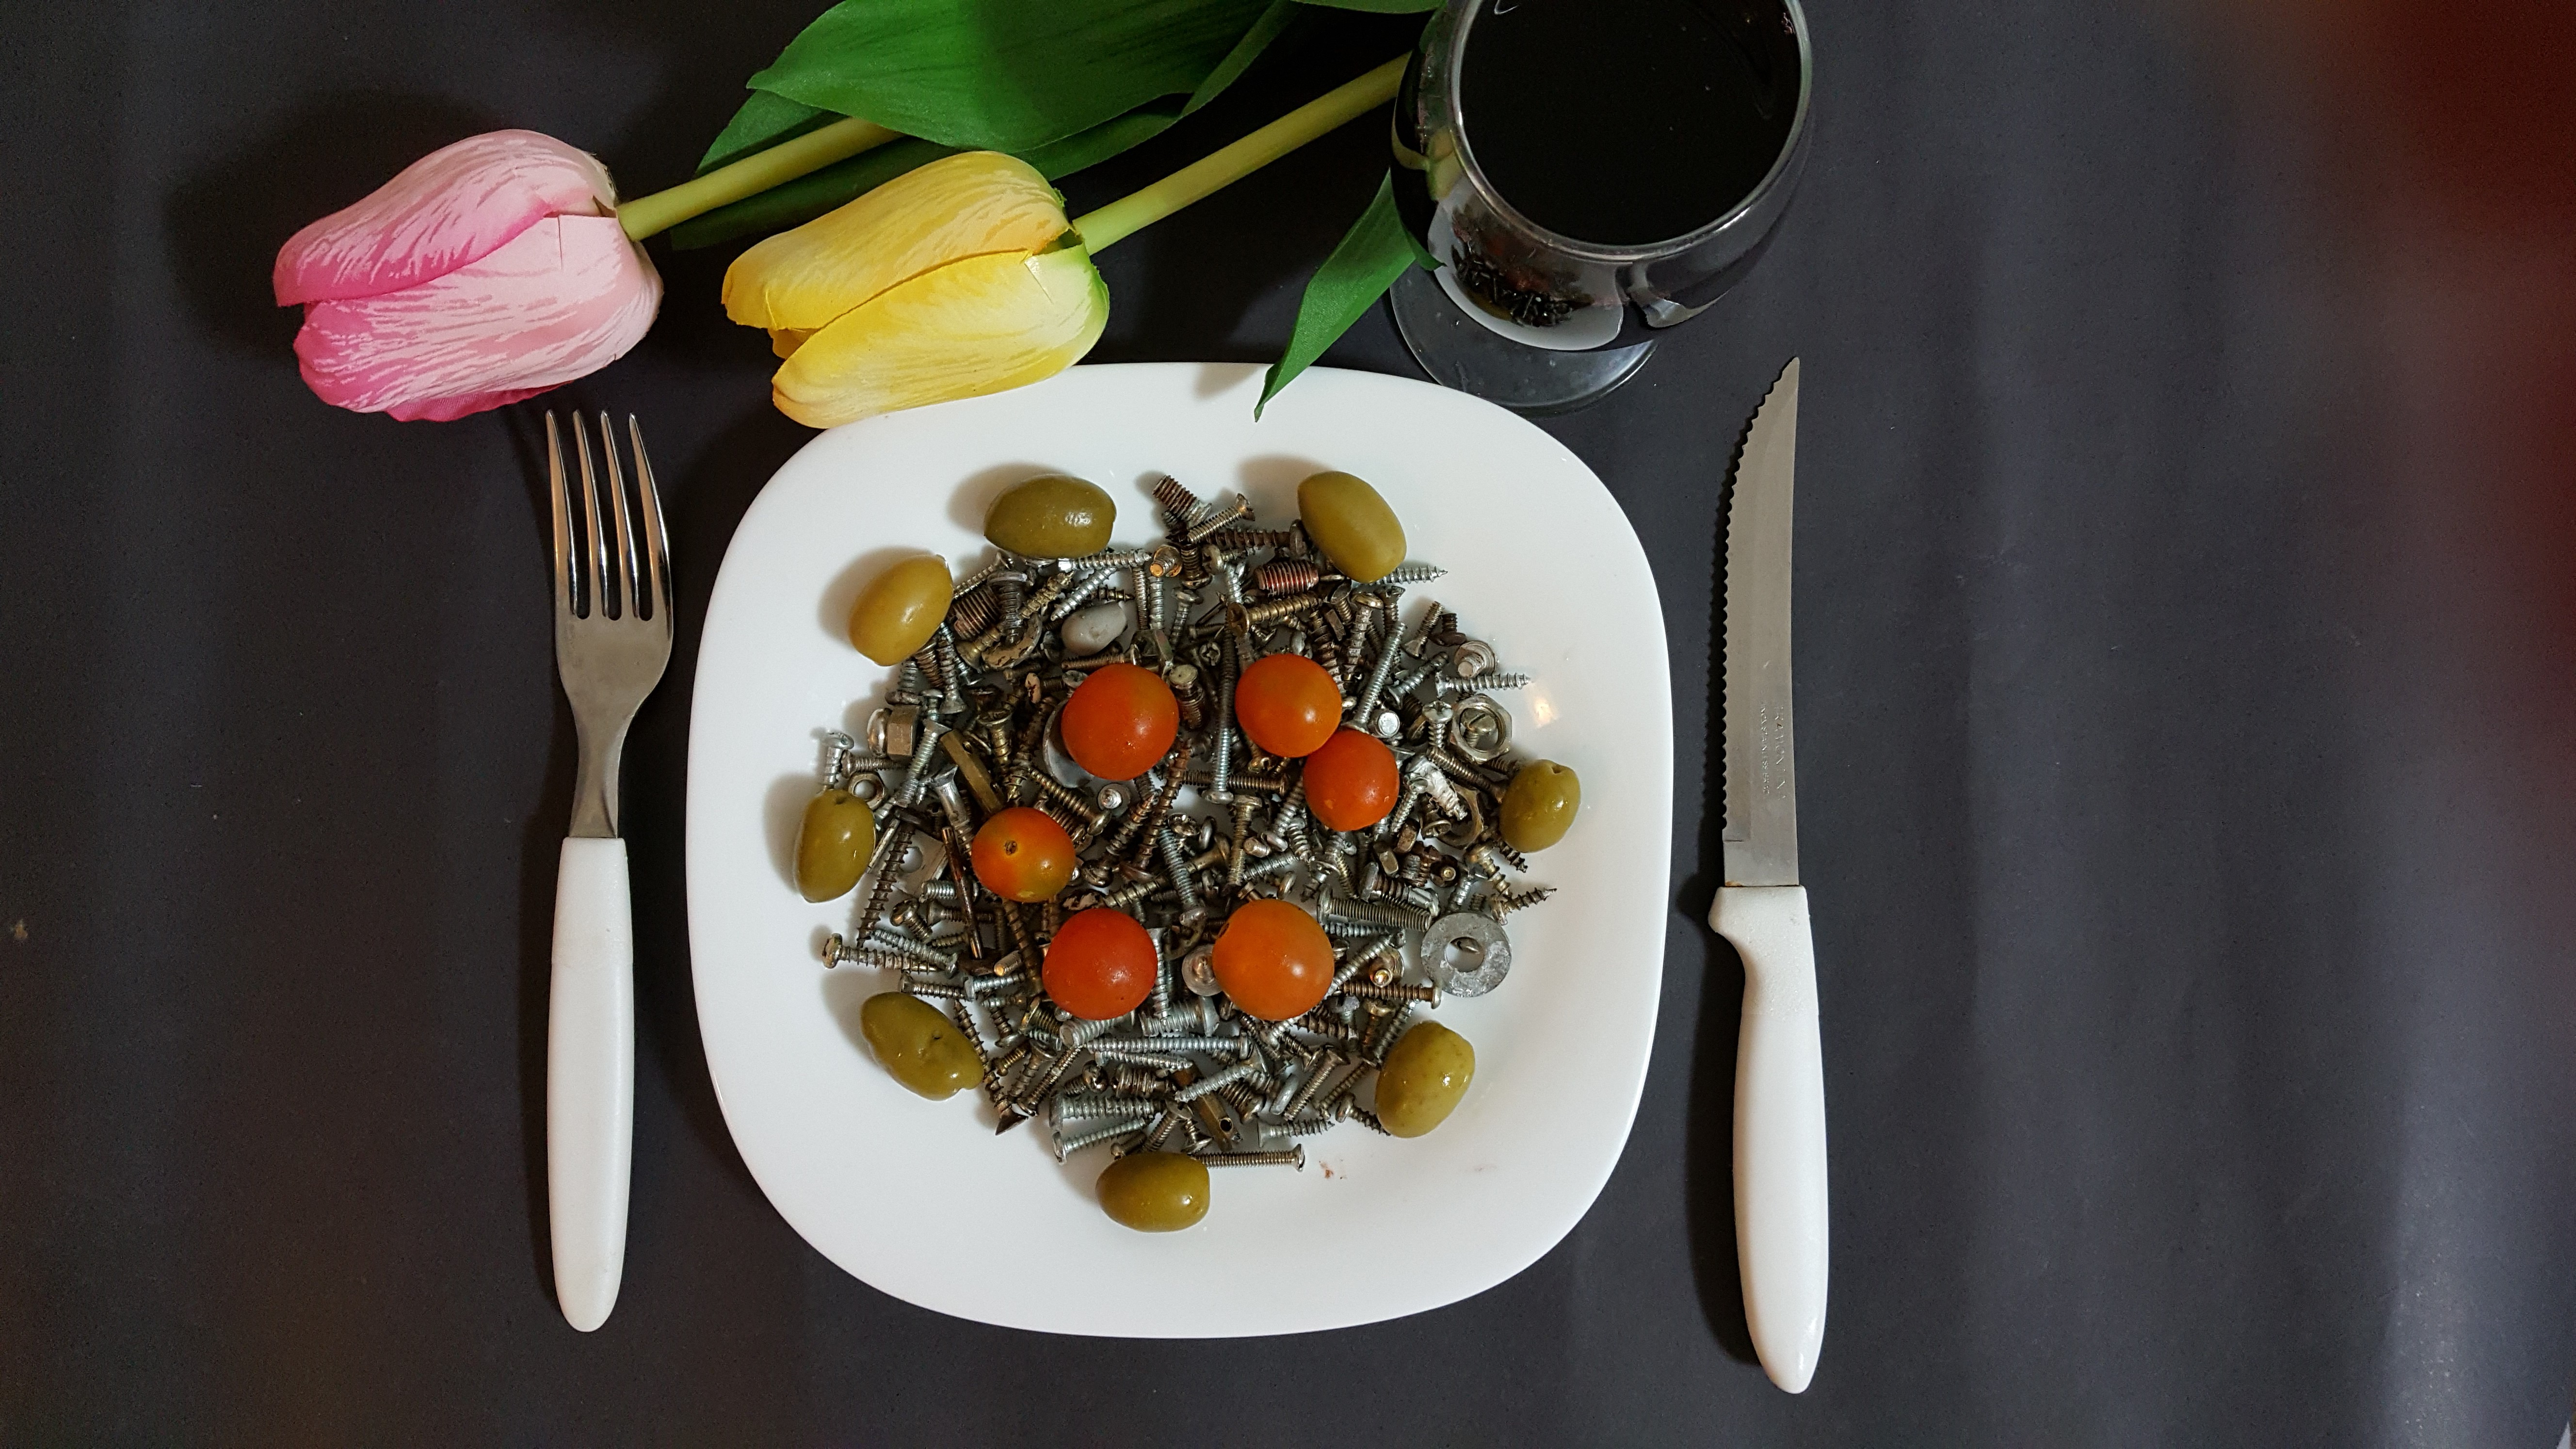
screws, steel, fork, knife, tulips, wine, plate, olive, tomatoes, black, white, food, tableware, dishware, ingredient, recipe, serveware, cuisine, dish, garnish, leaf vegetable, bowl, produce, platter, superfood, fruit salad, finger food, comfort food, mixing bowl, vegetable, wine glass, fashion accessory, kitchen utensil, culinary art, seafood, natural foods, cooking, still life photography, la carte food, sweetness, side dish, meal, mixture, breakfast, glass, cross, delicacy, carrot, supper